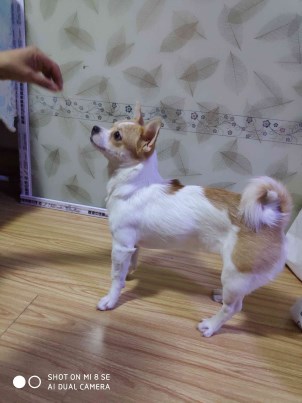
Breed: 3336-n000121-chinese_rural_dog